Neuschwanstein Castle

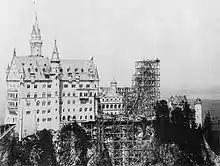
Neuschwanstein in 1886

The King's demands expanded during the construction of Neuschwanstein, and so did the expenses. Drafts and estimated costs were revised repeatedly. Initially a modest study was planned instead of the great throne hall, and projected guest rooms were struck from the drafts to make place for a "Moorish Hall", which could not be realised due to lack of resources. Completion was originally projected for 1872 but repeatedly deferred.